Monster Hunter Freedom Unite

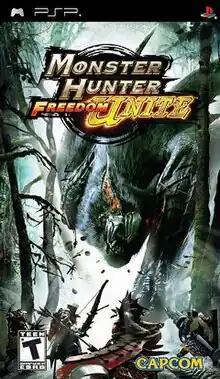
North American PSP box art

Monster Hunter Freedom Unite is an action role-playing game developed and published by Capcom for the PlayStation Portable and iOS. It is an expanded version of the original "Monster Hunter Freedom 2" and was released on March 27, 2008, in Japan as .